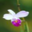
Label: orchid